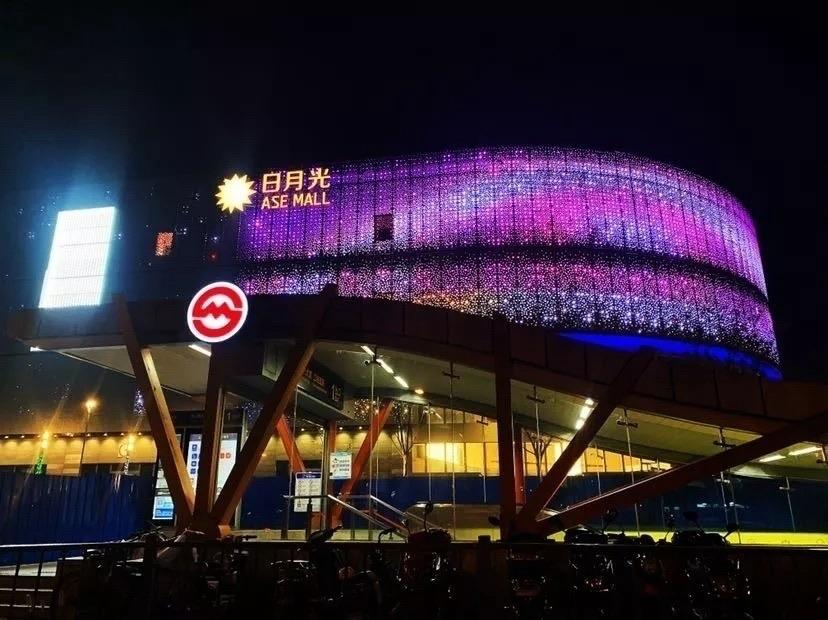
地标名称：日月光中心
所在城市：上海市·徐汇区